Puzznic

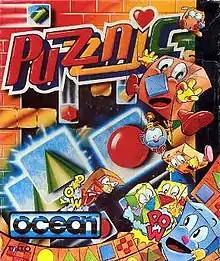
Cover art

is a tile-matching video game developed and released by Taito for arcades in 1989. It was ported to the Nintendo Entertainment System, Game Boy, PC Engine, X68000, Amiga, Atari ST, Amstrad CPC, Commodore 64, MS-DOS, and ZX Spectrum between 1990 and 1991. Home computer ports were handled by Ocean Software; the 2003 PlayStation port was handled by Altron. The arcade and FM Towns versions had adult content, showing a naked woman at the end of the level; this was removed in the international arcade release (but not the US one) and other home ports. A completed Apple IIGS version was cancelled after Taito America shut down.